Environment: real
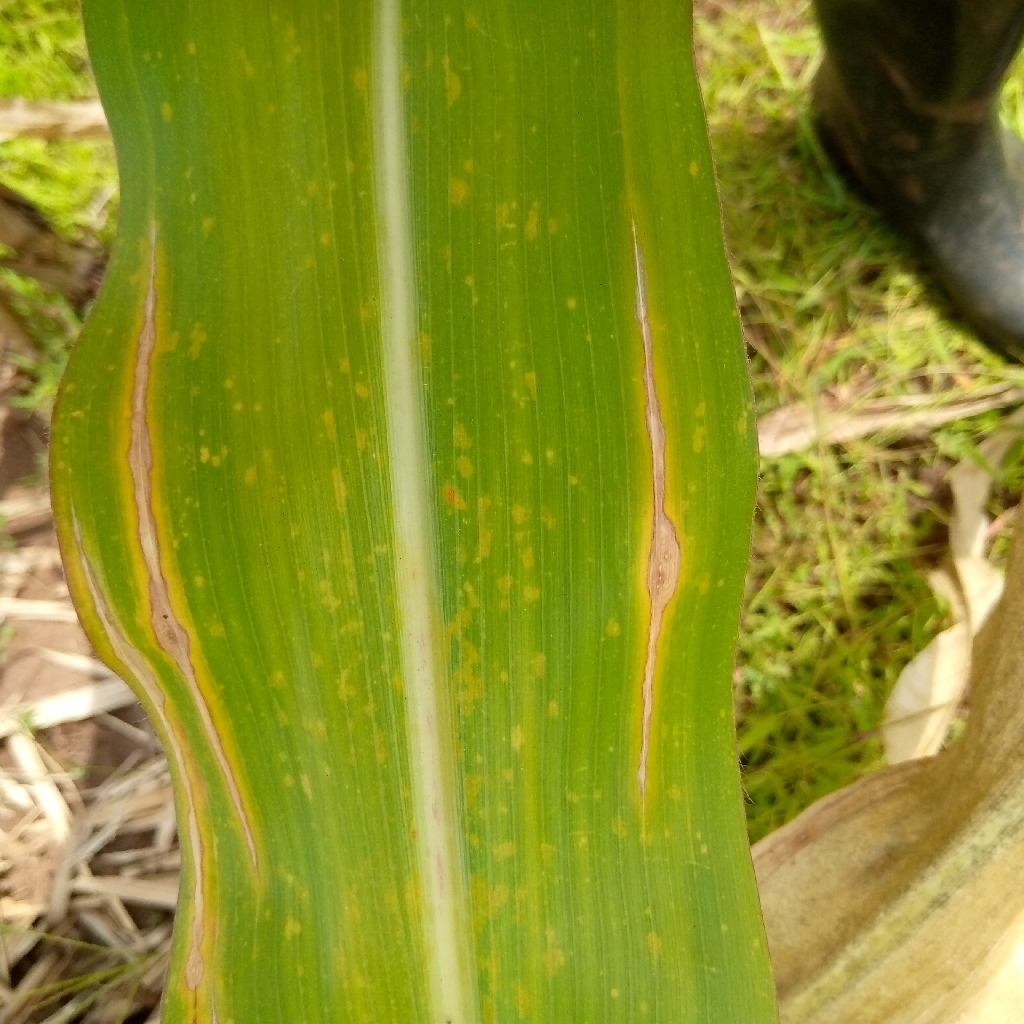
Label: northern_corn_leaf_blight